Thameslink Programme

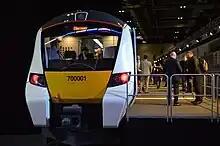
Mockup of the new rolling stock at ExCeL London

In 2009, the Thameslink fleet consisted of 74 dual-voltage Class 319s. While the Thameslink Rolling Stock Project (TRSP) will provide a brand-new fleet, the timescales involved were such that interim solutions were required. On 4 April 2007, the DfT authorised the transfer of twelve Class 319s to Thameslink from Southern, which was not using their dual-voltage capability, so that First Capital Connect then had all 86 Class 319 units. Once project funding was guaranteed, 23 Class 377/5s were sub-leased from Southern to meet the capacity requirements of Key Output 0.